Answer in natural language. Which point is closer to the camera taking this photo, point B  or point C? Choose between the following options: C or B
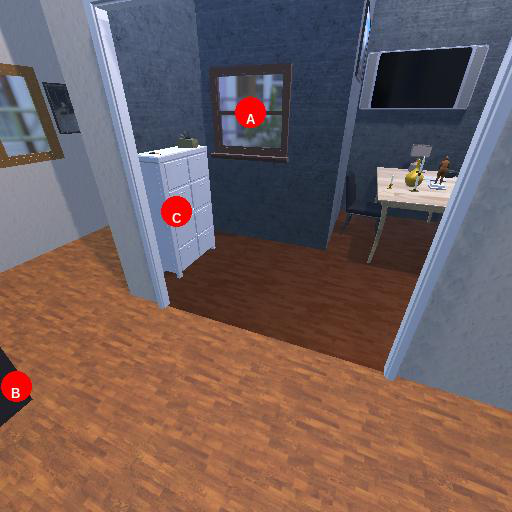
<answer>B</answer>